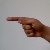
The image shows a hand gesture representing the letter 'G' in Indian Sign Language.